Sky position (RA, Dec in degrees): 231.516, 9.482
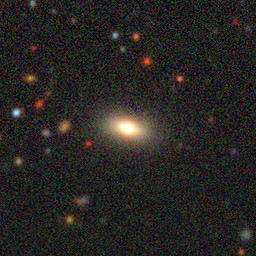
Galaxy morphology: In-between Round Smooth Galaxies